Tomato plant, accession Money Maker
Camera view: bottom (45 deg); turntable rotation: 150 degrees
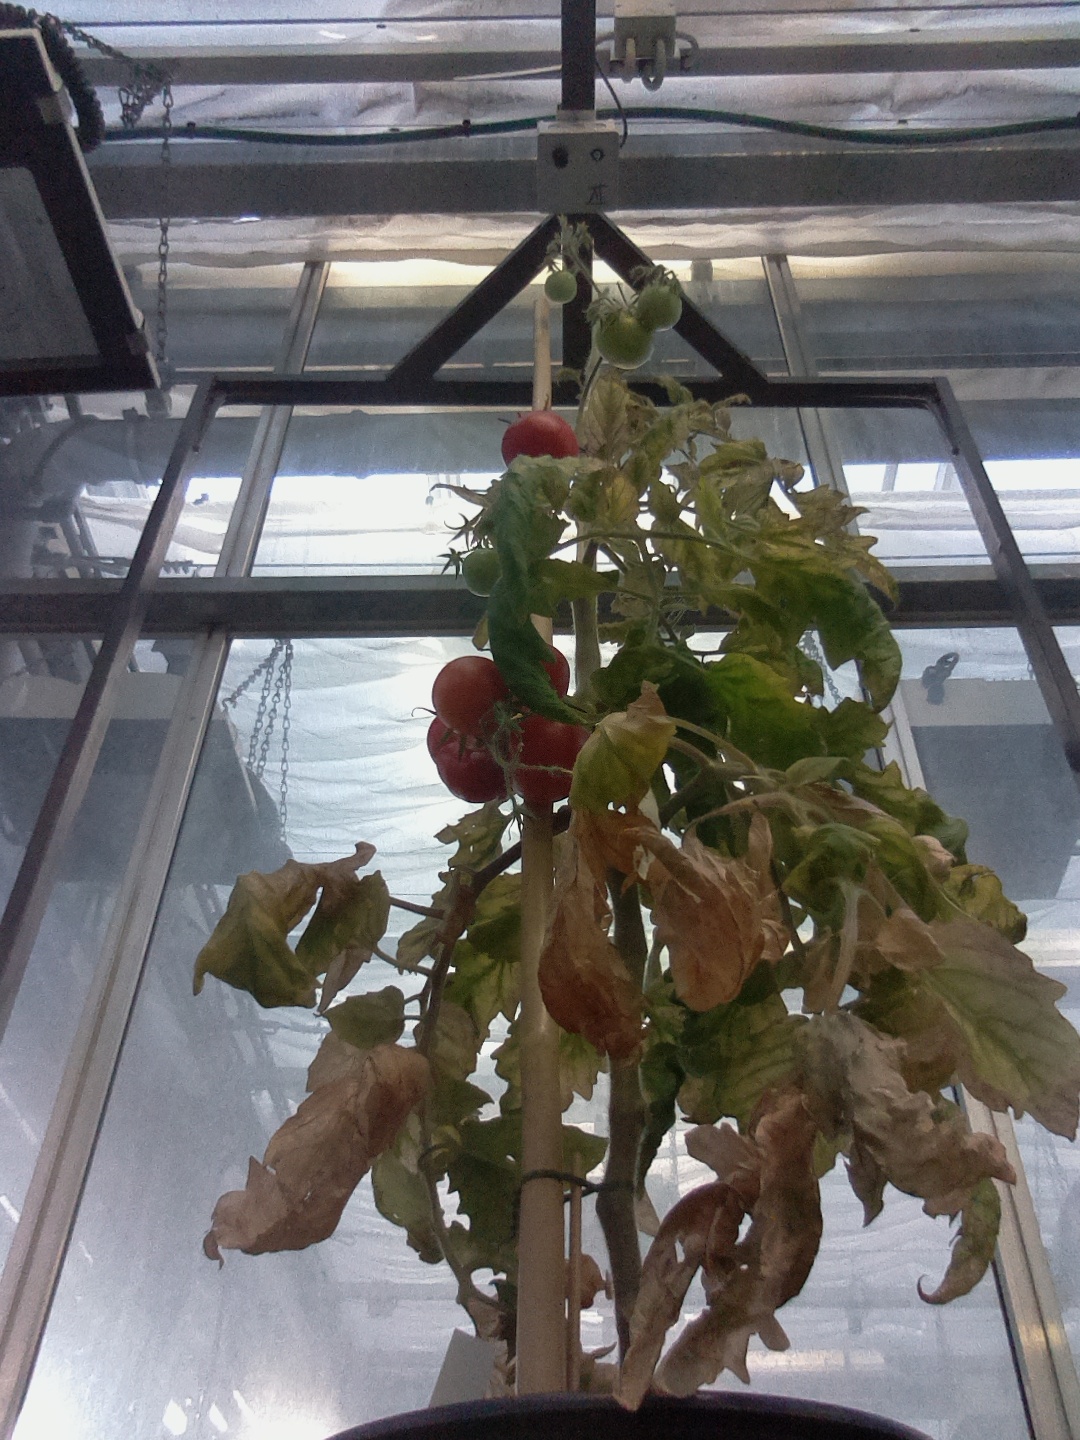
BBCH growth stage 88: 80%-90% of fruits show typical fully ripe color